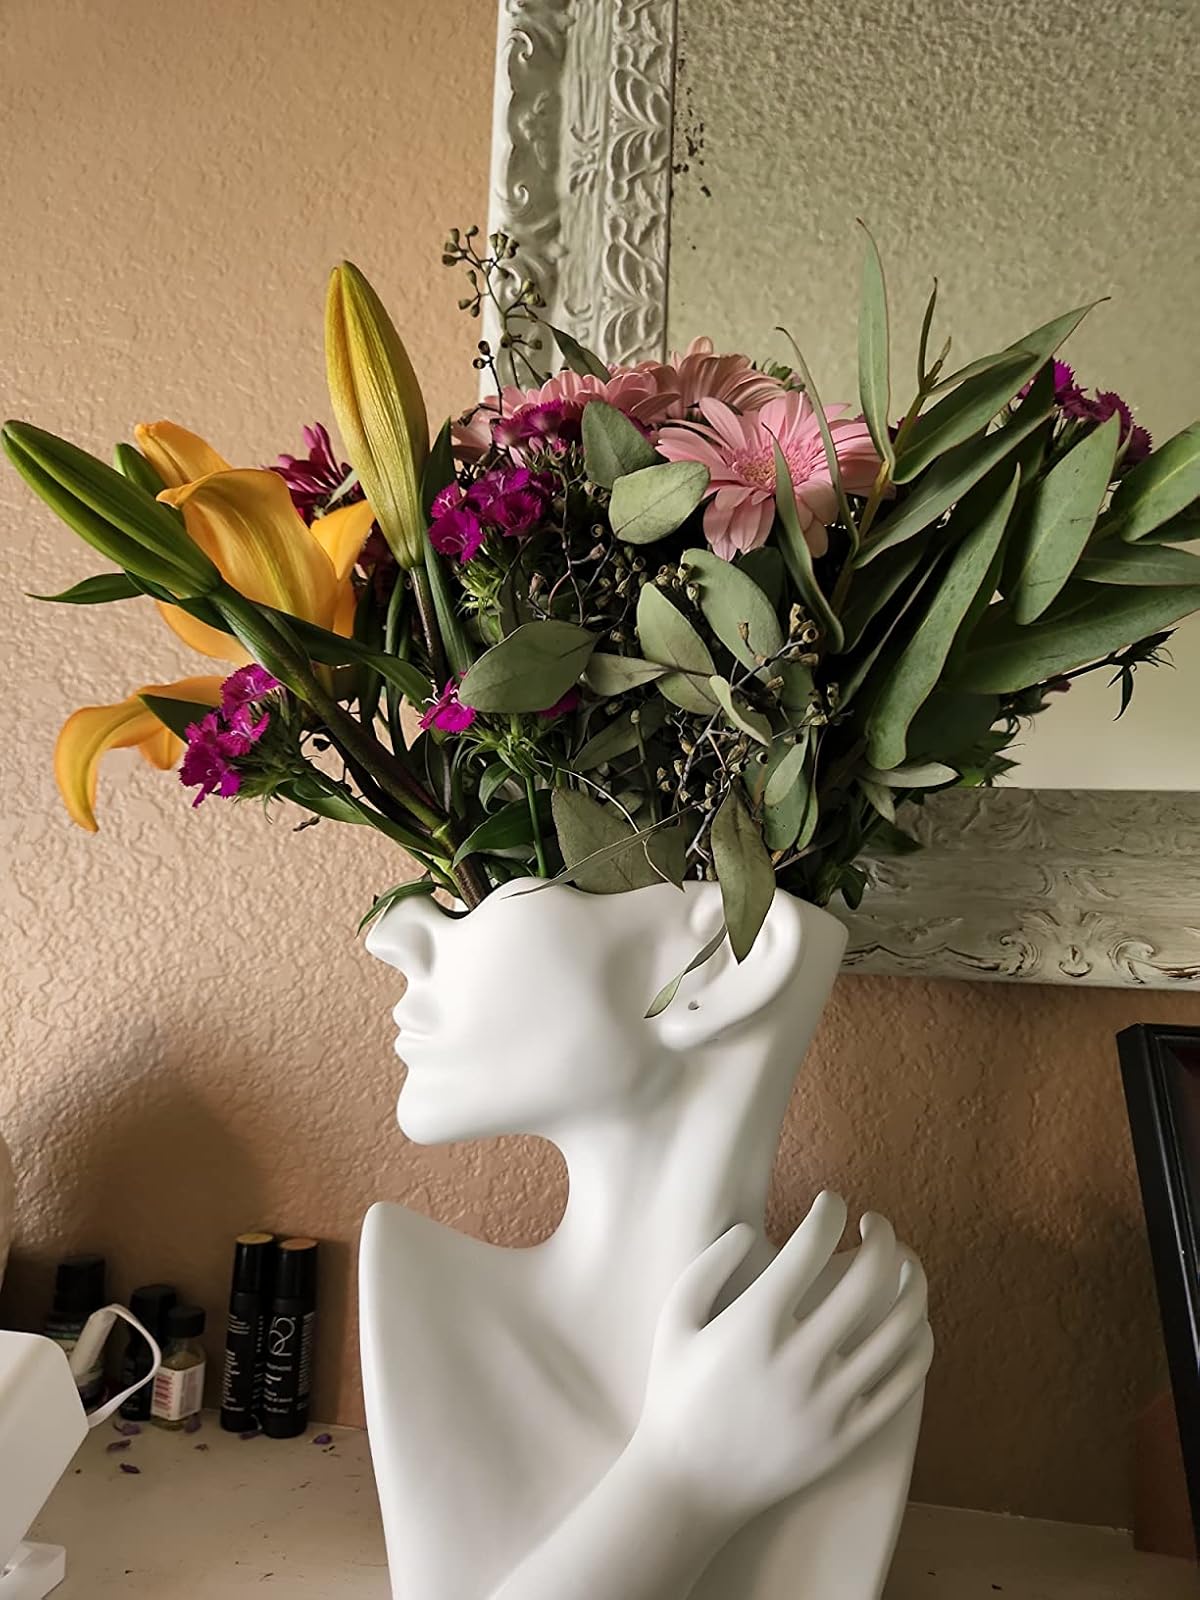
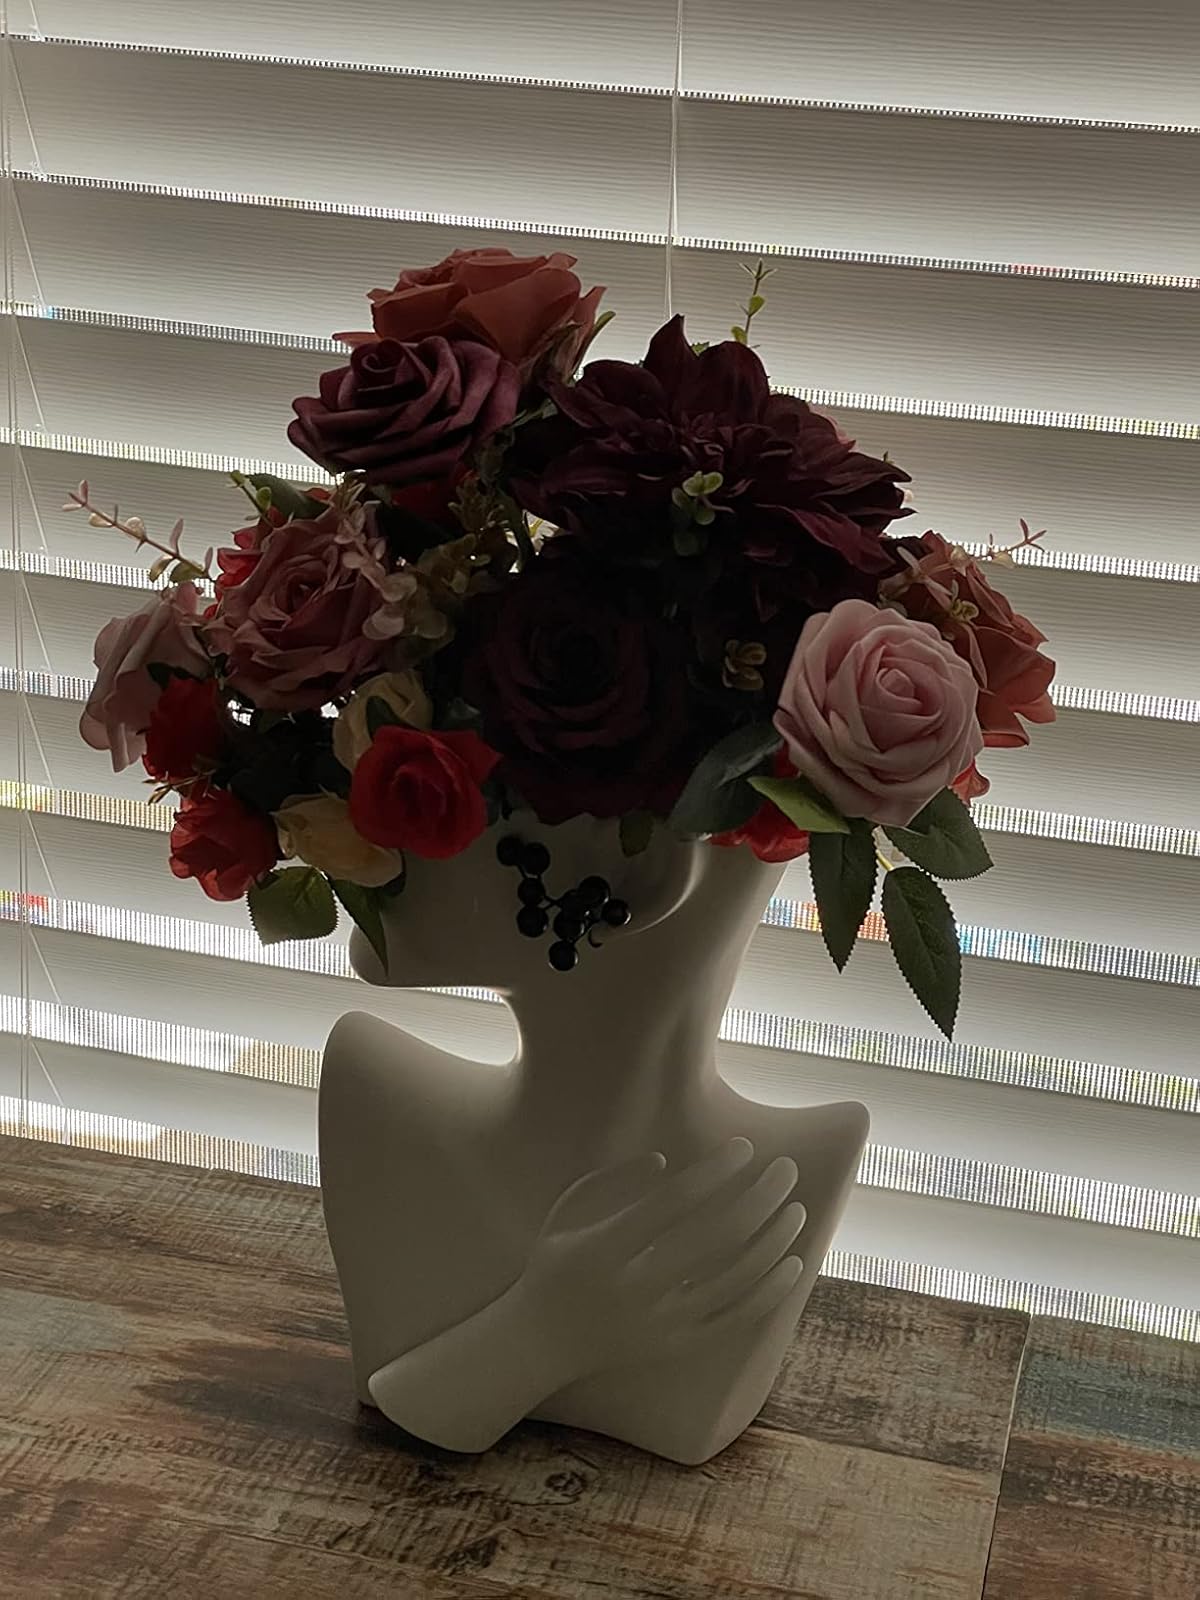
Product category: vase
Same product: yes